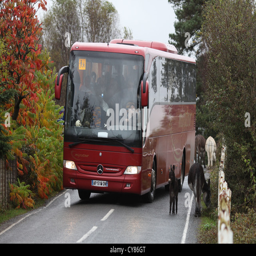
a coach drives carefully past wild donkeys on a road .